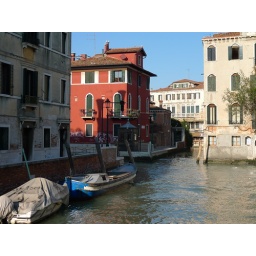
look closely near the middle of the picture, in front of the red building . . .